Thukkachi Abatsahayesvar Temple

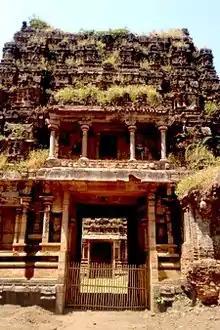
Rajagopura (Main entrance) in a dilapidated condition

Thukkachi Abatsahayesvar temple (also known as "Sri Abathsahayeswarar Sowndaranayaki Ambal temple") is a Shiva temple in Thukkachi village near Kumbakonam in Tamil Nadu, India.